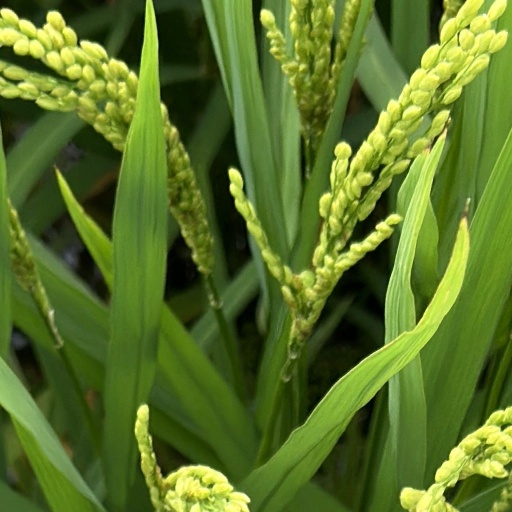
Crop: rice